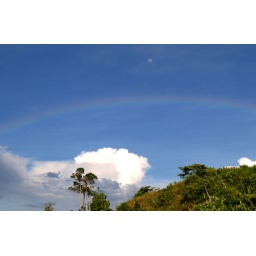
After having driven through a rain curtain, a little bit of rainbow stayed up there in the open blue sky